Copyright status of genetic sequences

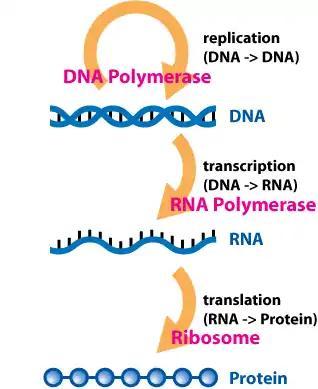
The process by which the information in DNA is transformed to make gene products (proteins and non-coding RNAs).

The idea that artificial DNA sequences may be copyrightable rests on the observation that DNA embodies genetic information that dictates the structure and behavior of living organisms. This information is stored in sequences of nucleotides, which are normally represented as the letters A (adenine), C (cytosine), G (guanine), and T (thymine). In the conventional process of gene expression, DNA is first transcribed into messenger RNA and then translated into sequences of amino acids called proteins. Some genes do not code for proteins and are instead transcribed into non-coding RNAs (ncRNAs), which include functional RNA molecules such as transfer RNAs (tRNAs) and ribosomal RNAs (rRNAs) that play various roles in gene expression. Other regions of non-coding DNA help regulate gene expression, like promoters, enhancers, silencers, and insulators; still others are structural elements of chromosomes like telomeres and centromeres.